Biologia Centrali-Americana

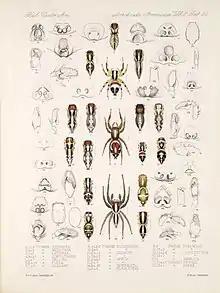
Jumping spider illustrations from "Biologia Centrali-Americana"

The Biologia Centrali-Americana is an encyclopedia of the natural history of Mexico and Central America, privately issued in 215 parts from 1879 to 1915 by the editors Frederick DuCane Godman and Osbert Salvin, of the British Museum (Natural History) in London. It was begun by Alfred Maudslay publishing his first long-form description of the Archaeology at Chichen Itza (London: R.H. Porter and Dulau, 1889–1902).